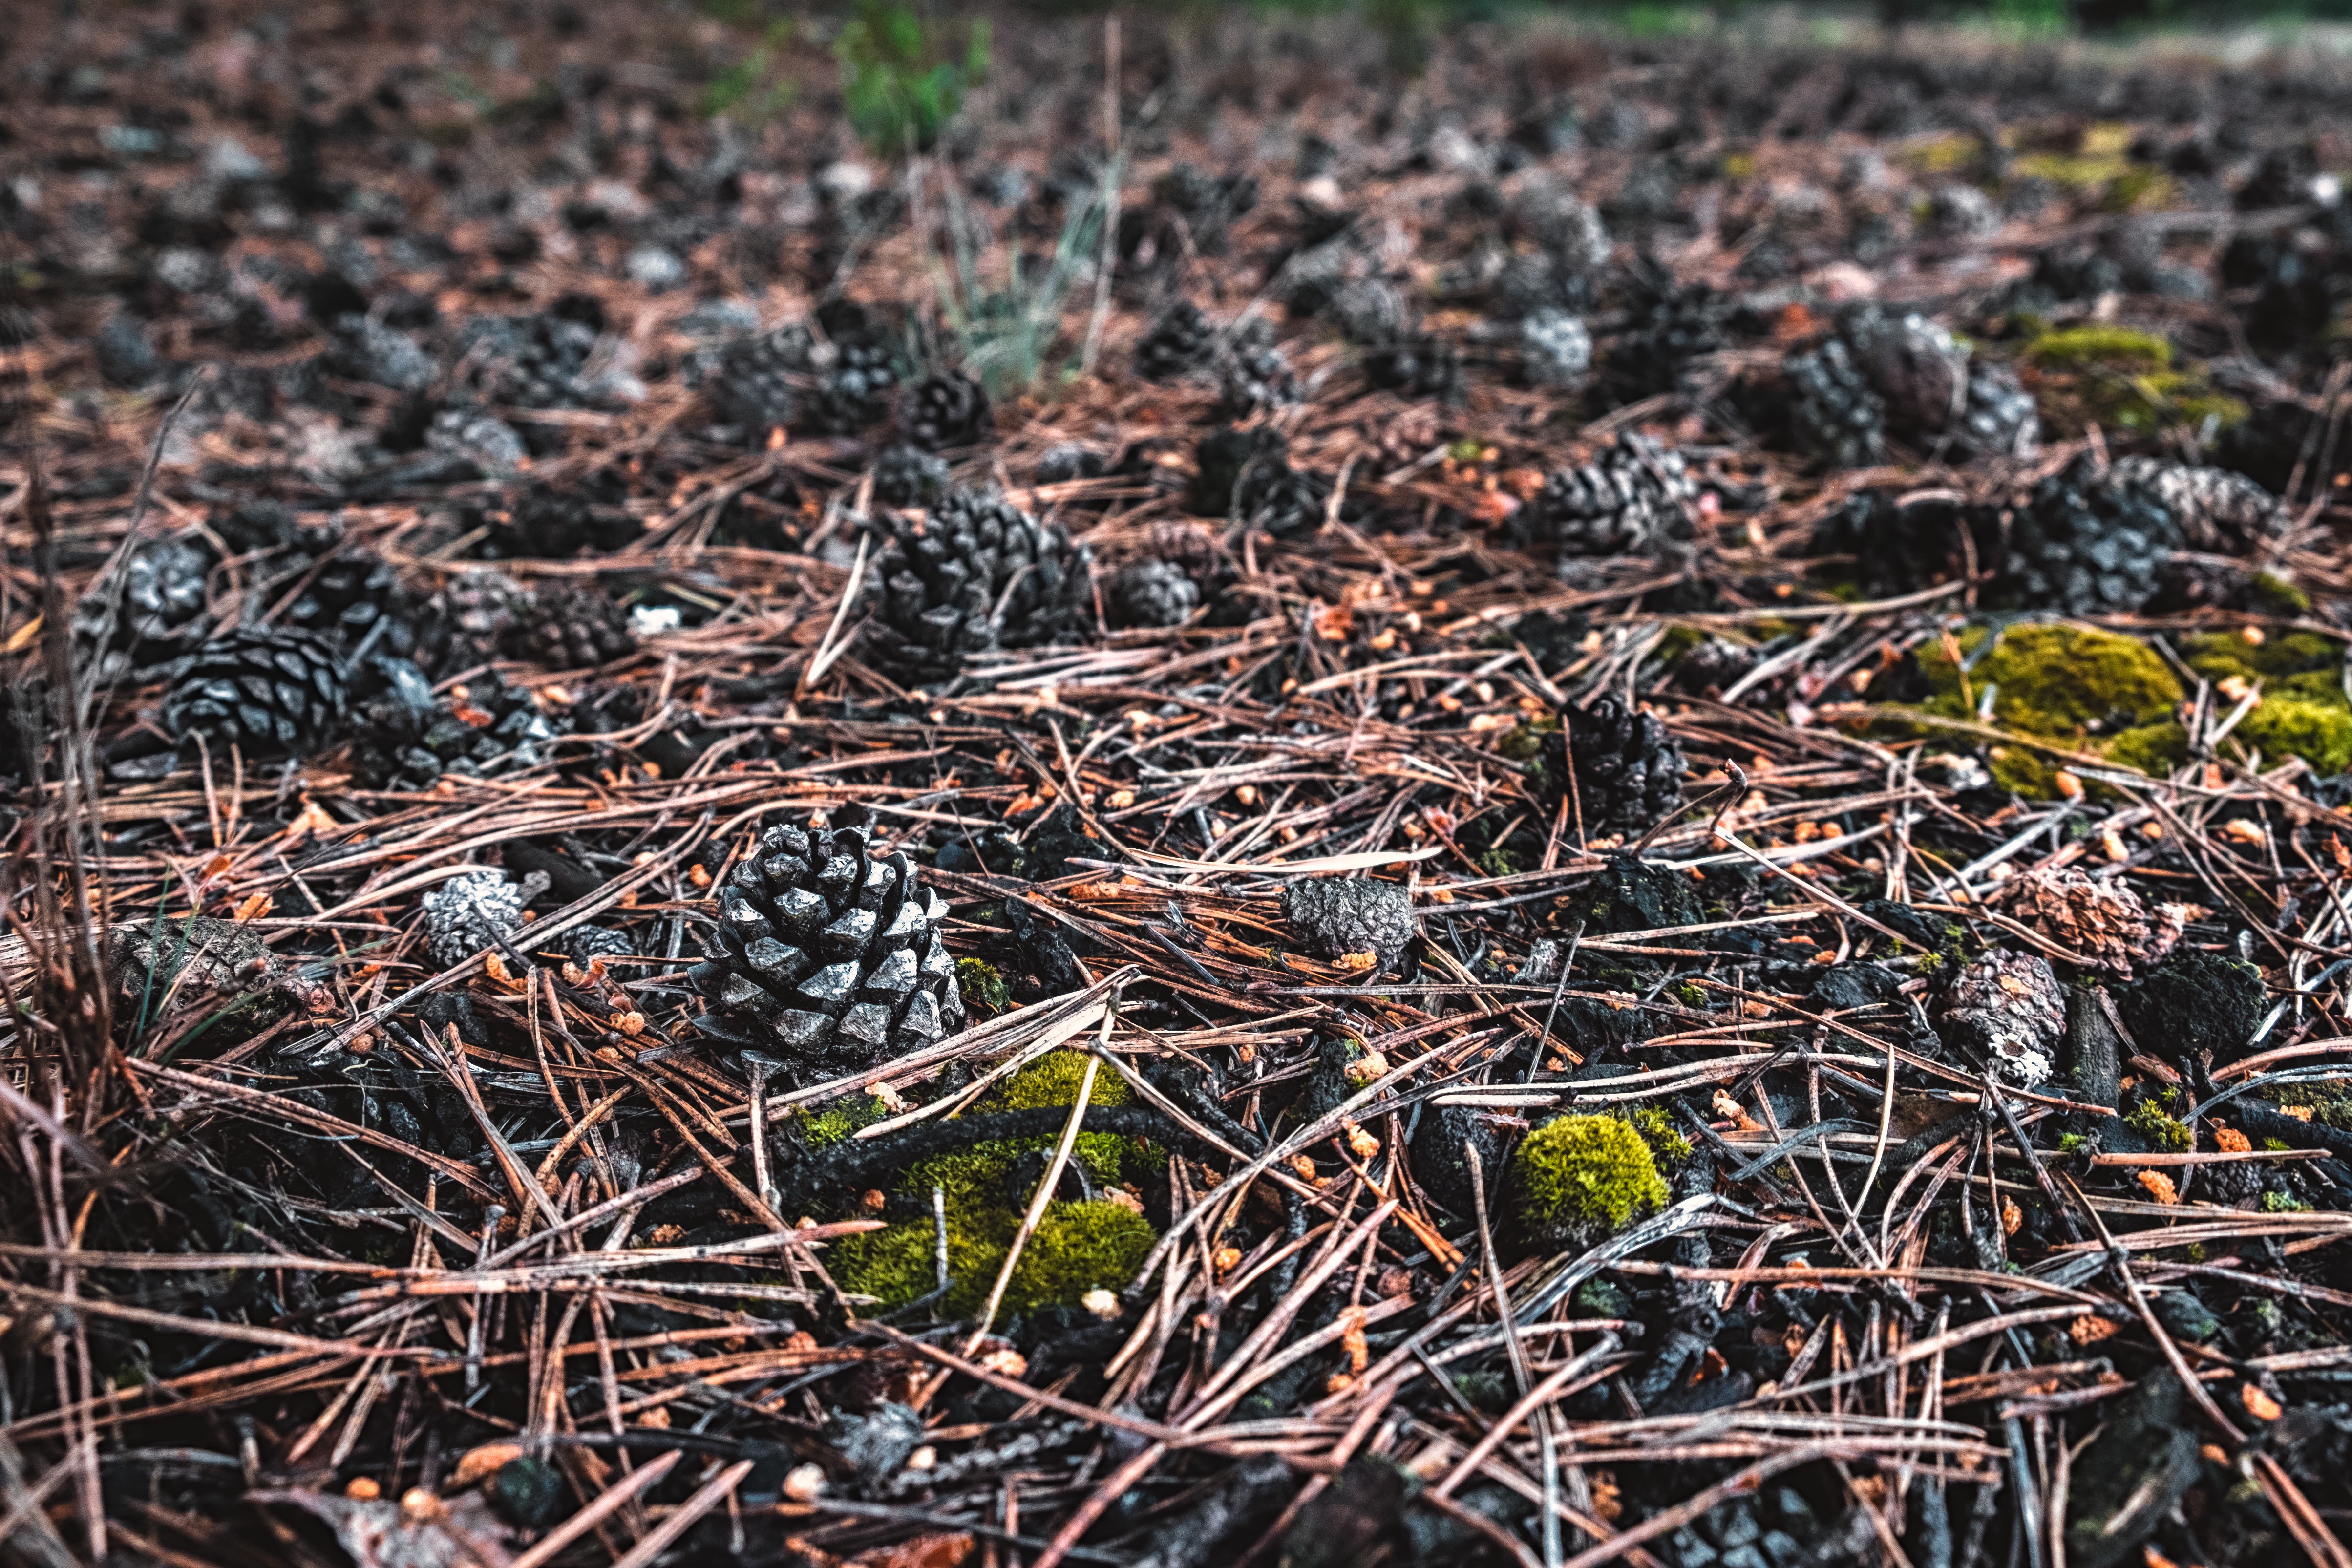
tree, wood, track, leaf, crop, soil, material, scrap